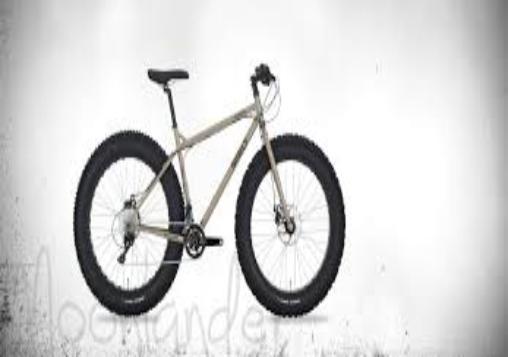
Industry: Sports